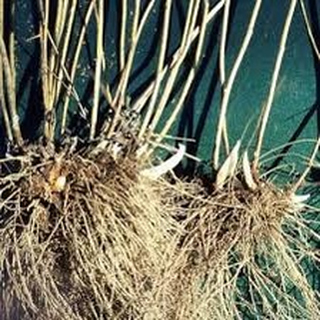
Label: wheat_common_root_rot